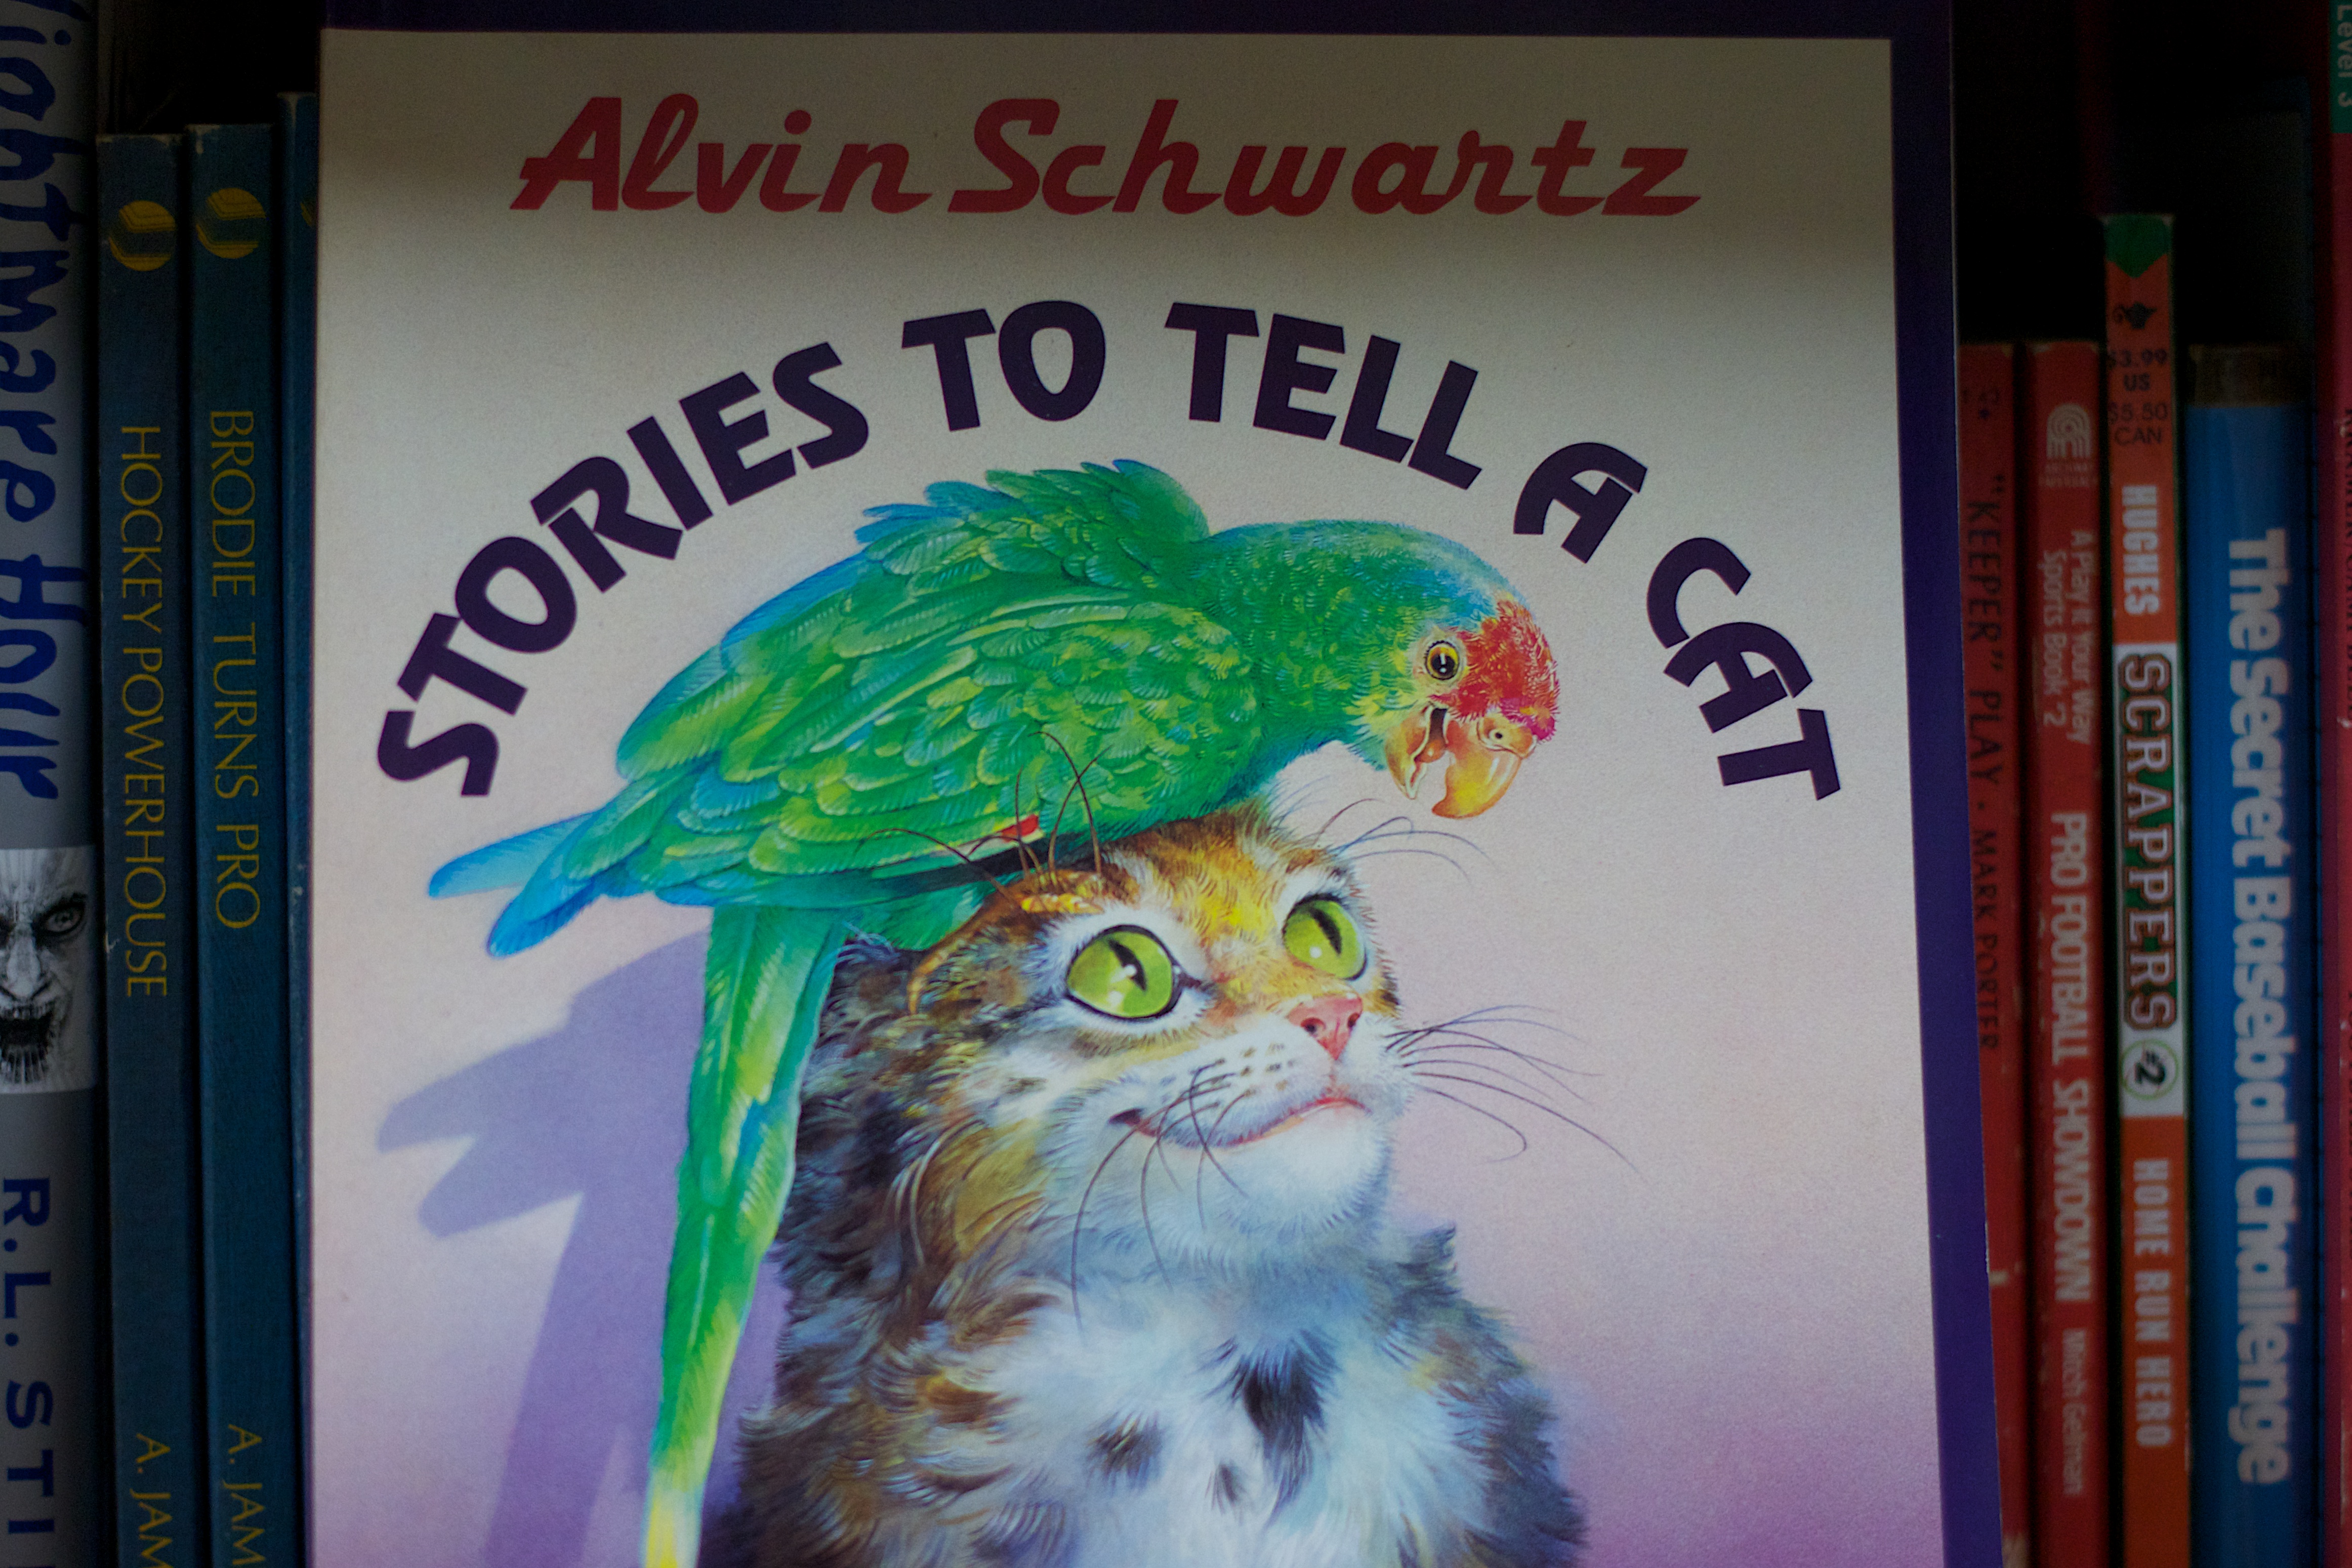
advertising, cat, fauna, artwork, painting, whiskers, art, text, vertebrate, graphics, small to medium sized cats, cat like mammal, carnivoran